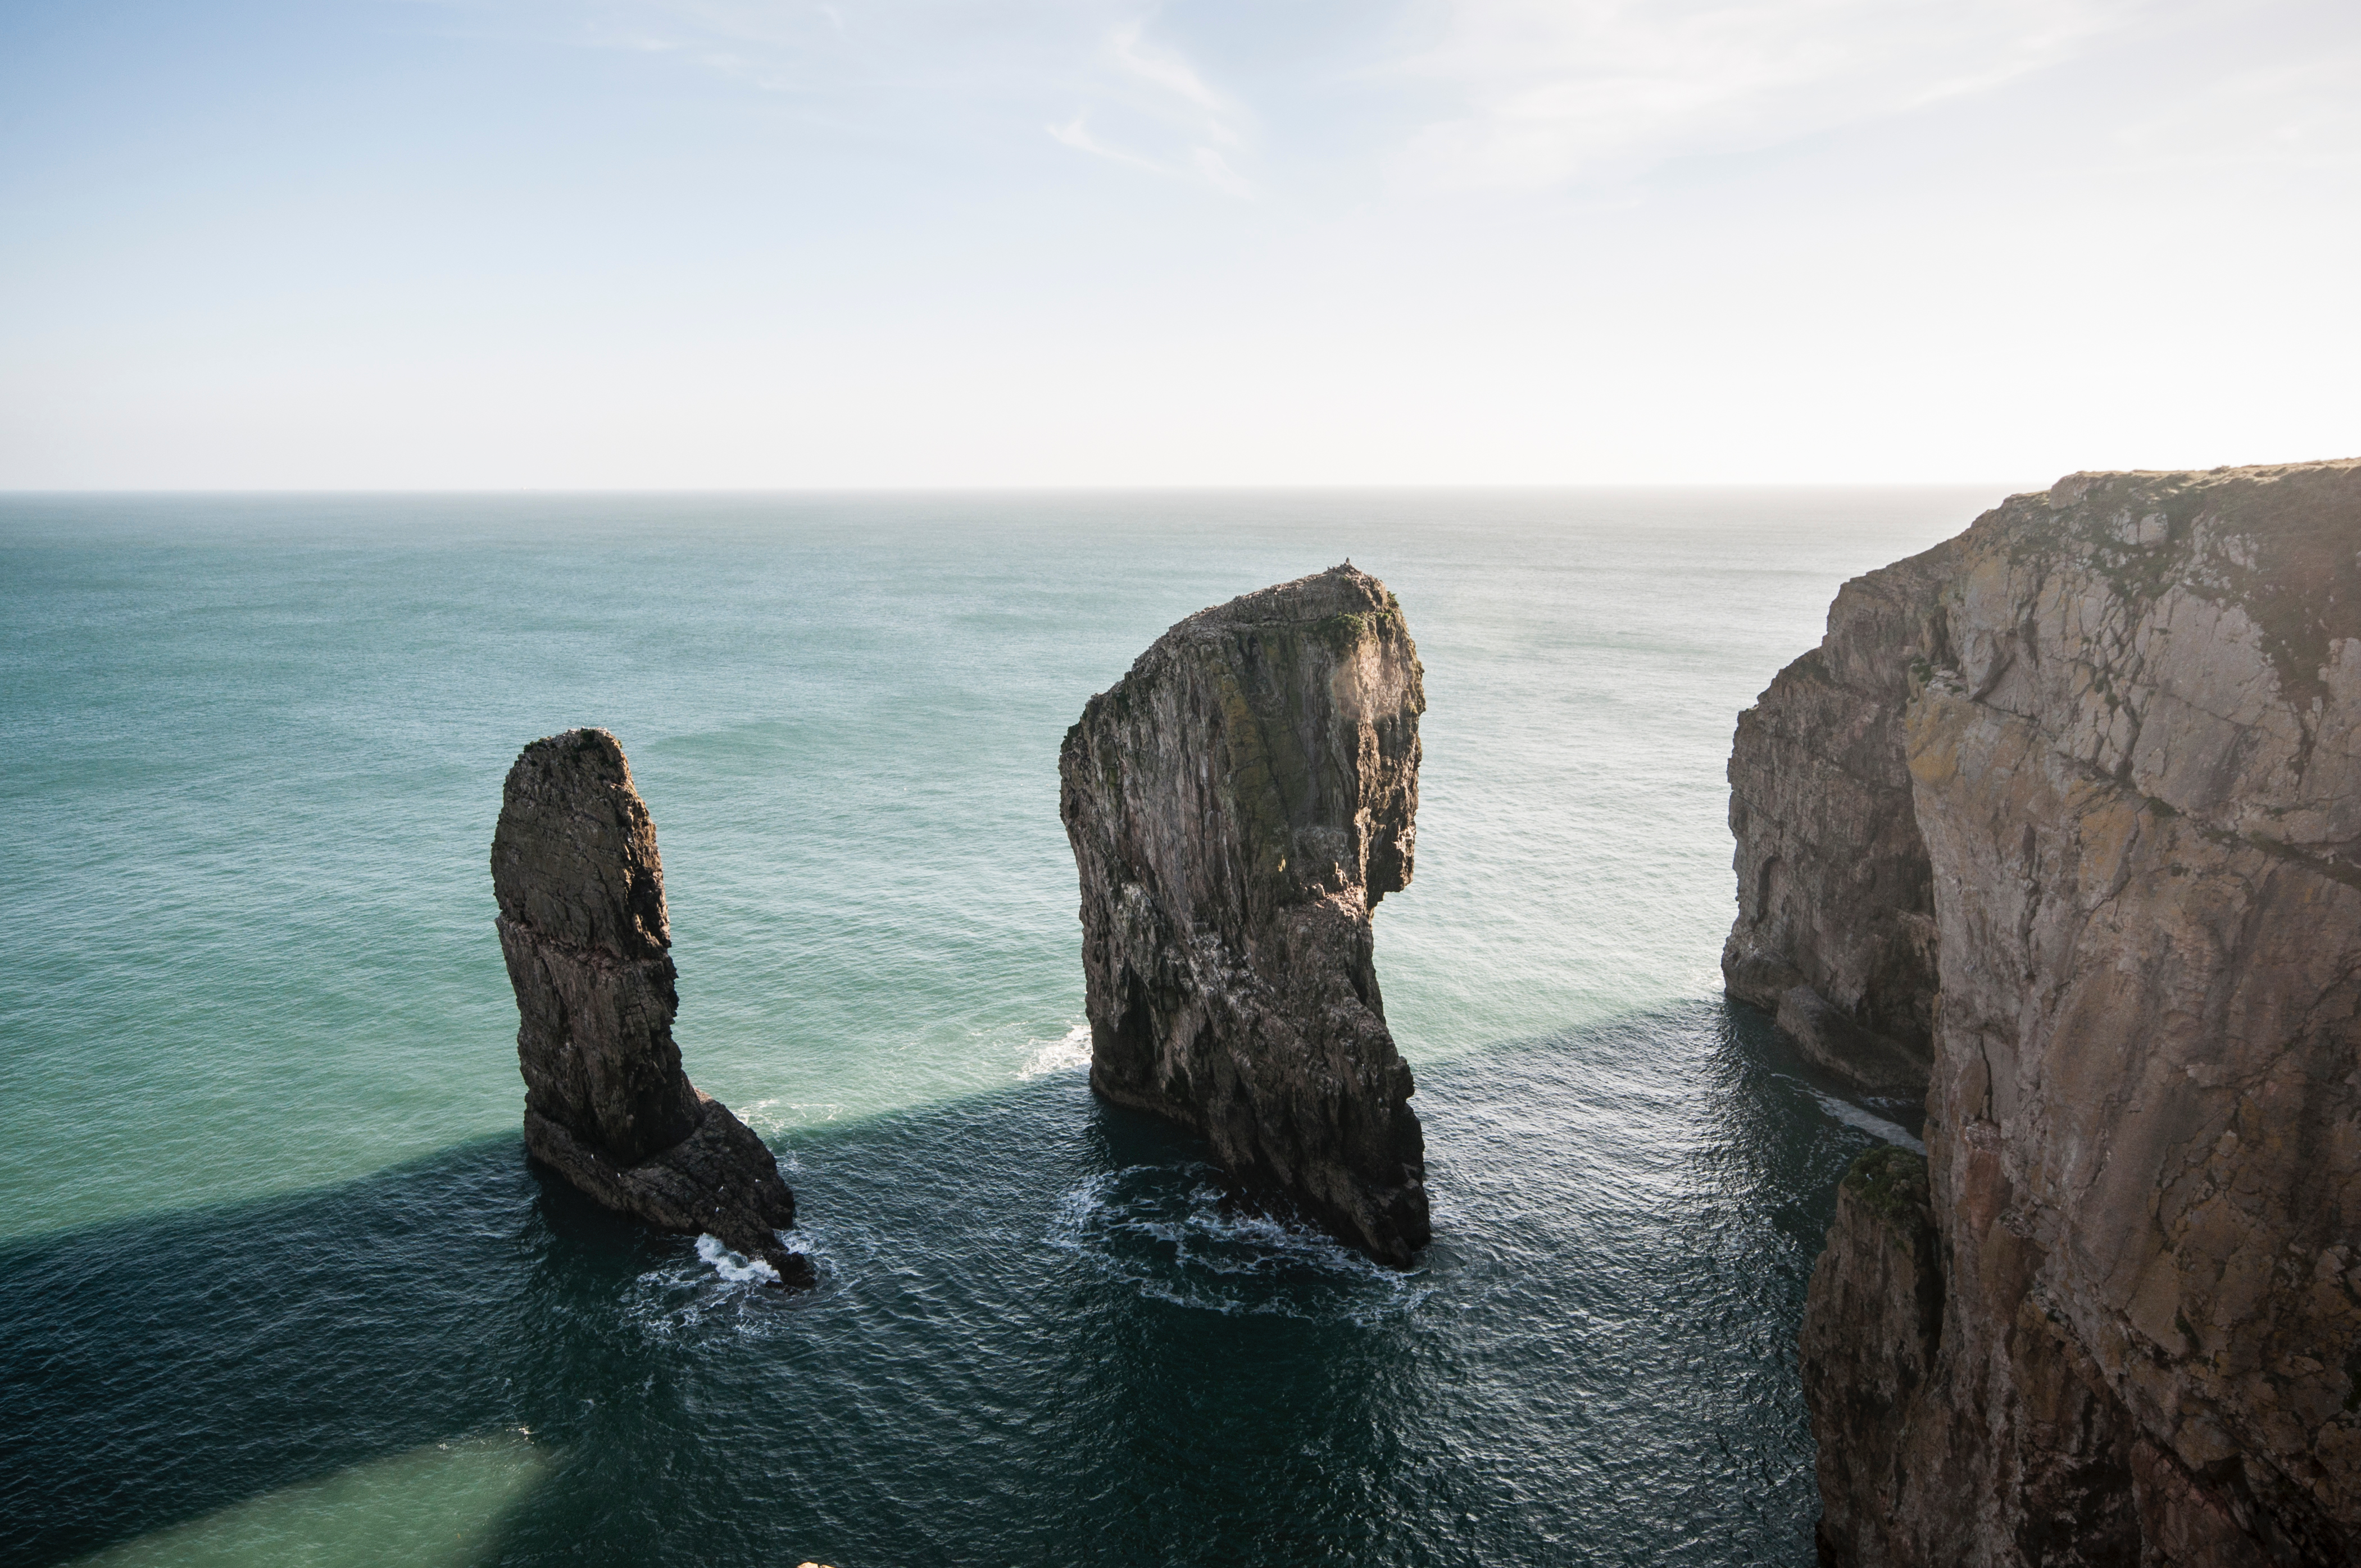
coast, cliff, nature, sea, ocean, rock, landform, body of water, shore, horizon, water, terrain, stack, wave, cape, bay, beach, natural arch, formation, material, islet